Describe the emotion expressed in this image:  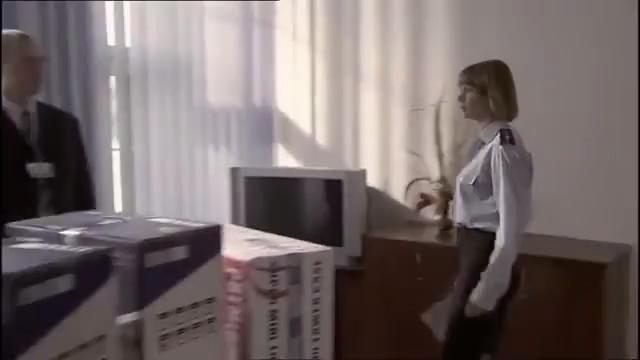
This person displays Suffering, valence and arousal with low intensity.